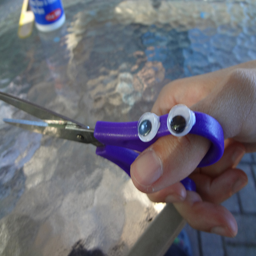
A pair of funky looking purple scissors with googly eyes.
A hand is grasping onto purple scissors that have squiggly eyes.
A purple pair of scissors with eyes of its own.
A pair of scissors with googly eyes on them.
A person holding a pair of purple scissors with two googley eyes.